Winner and loser effects

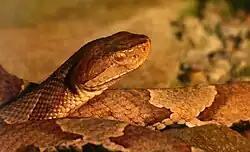

Copperhead snakes rely on aggressive behaviours to fight for a prospective mate. Since aggressive behaviours in this species are selected for reproduction, winner and loser effects could have an effect on these aggressive behaviours and therefore the animals reproductive success. A male copperhead snake, who has not had an aggressive interaction in months, when put in a situation to fight for a female is likely to win an encounter on the basis that his body size is larger than that of the other fighter.